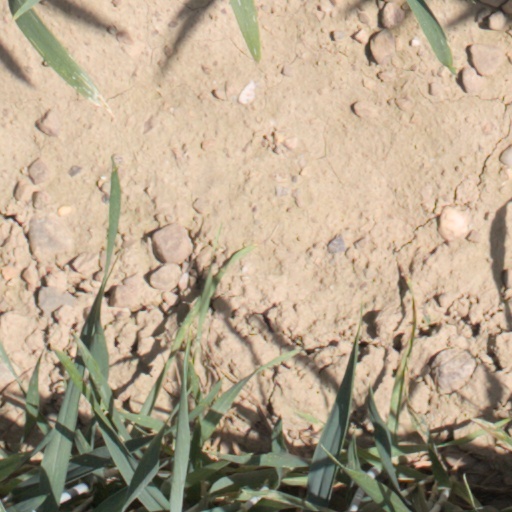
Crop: wheat